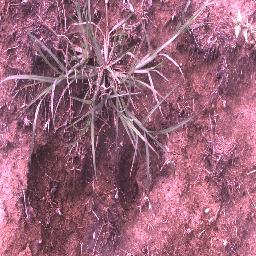
Label: negative